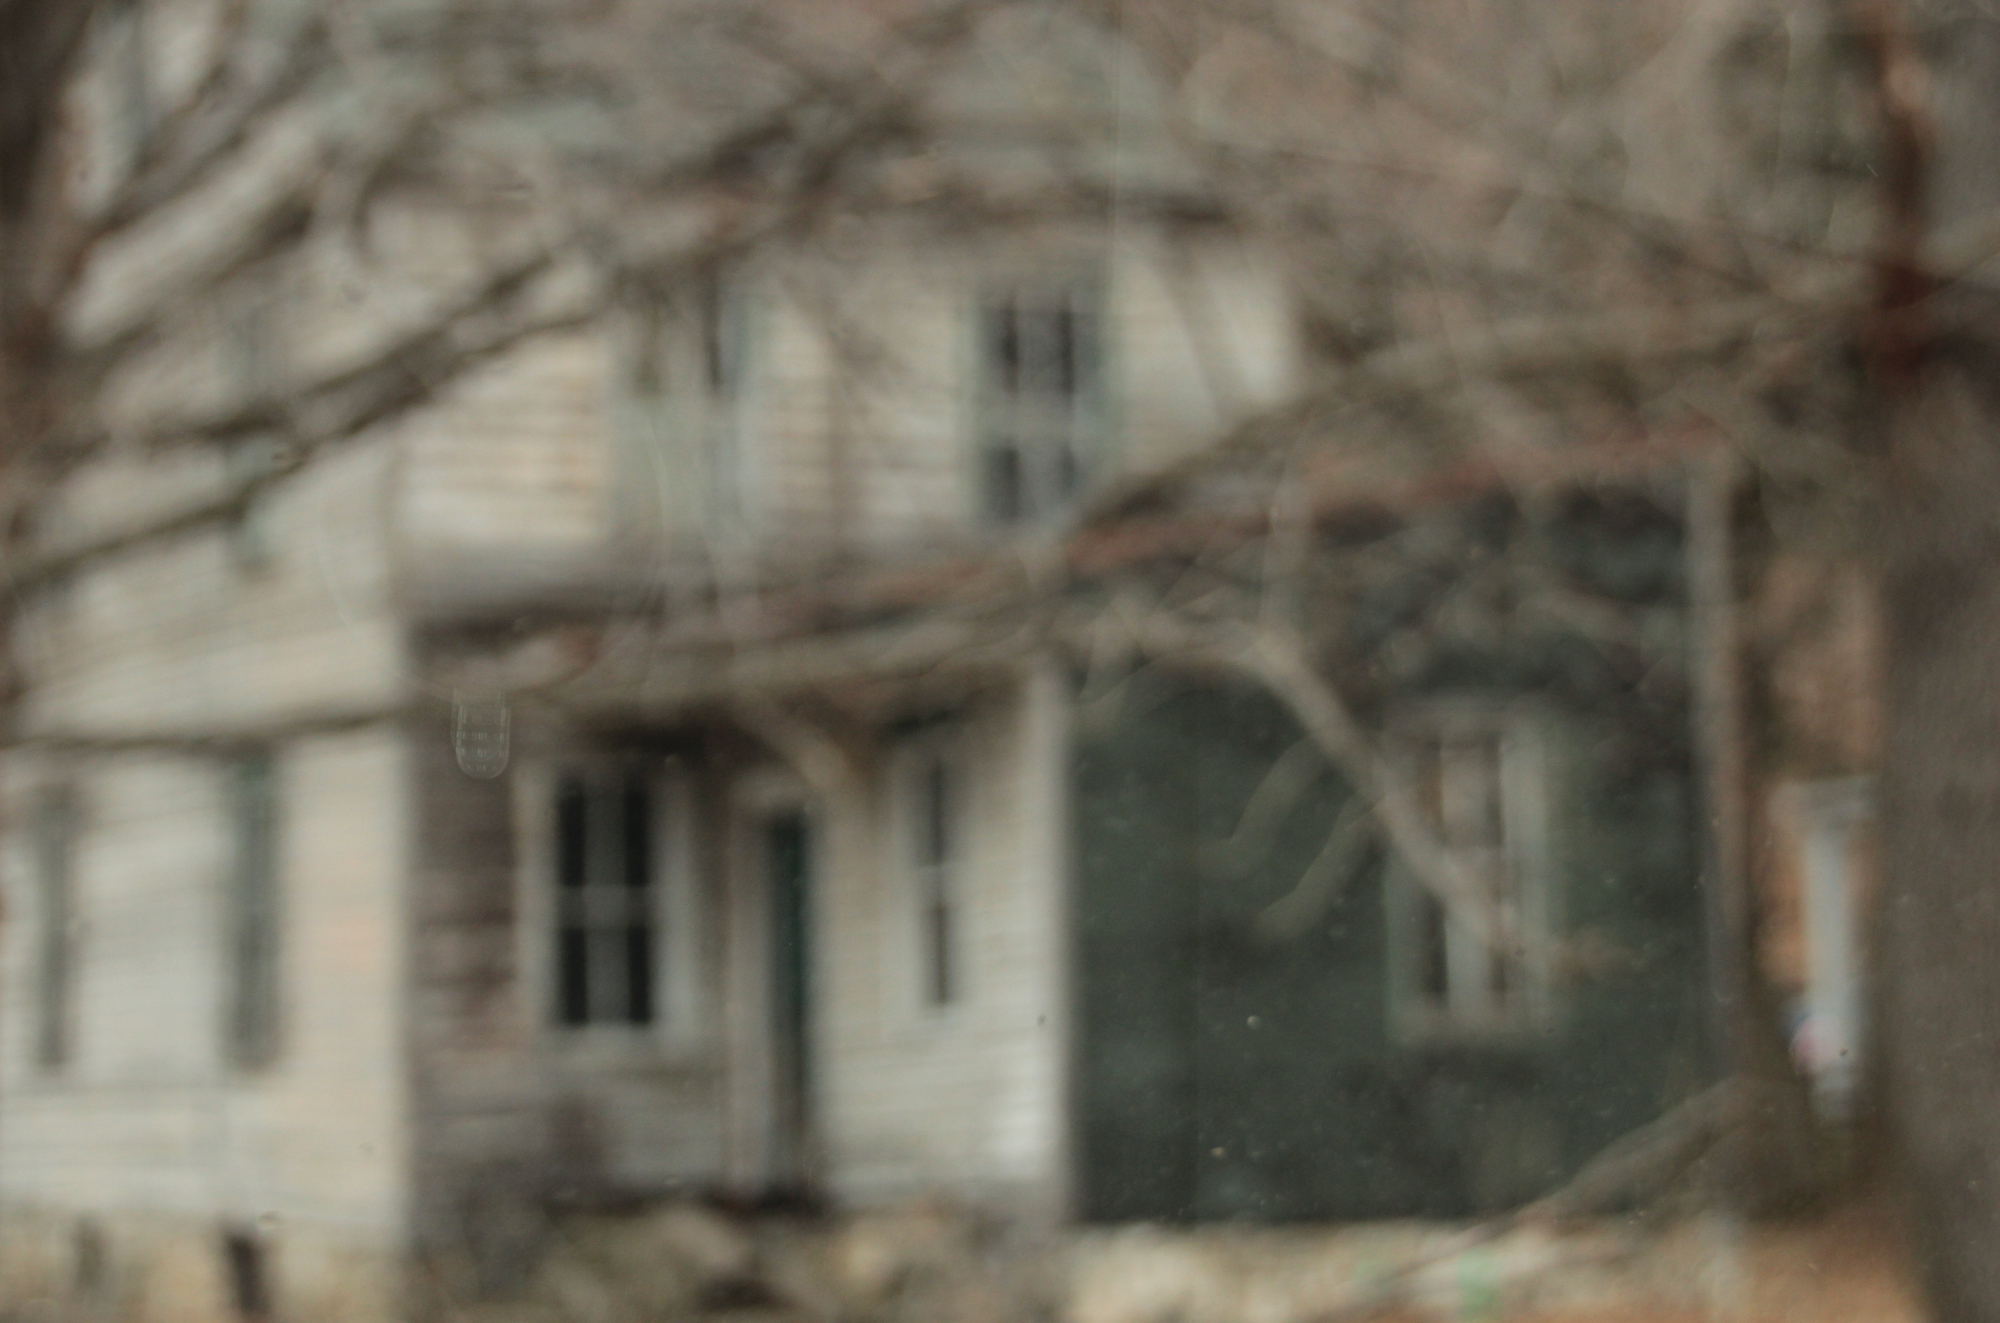
house, home, shack, ruins, history, 3652015, 365the2015edition, day90, day90365, 31mar15, ancient history